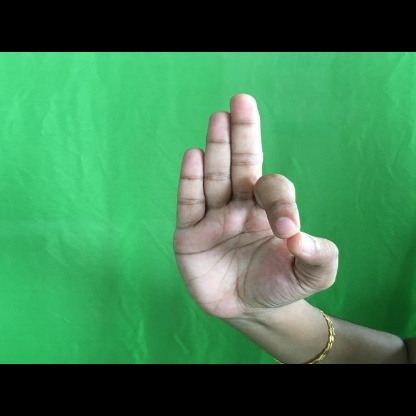
Mudra: Aralam